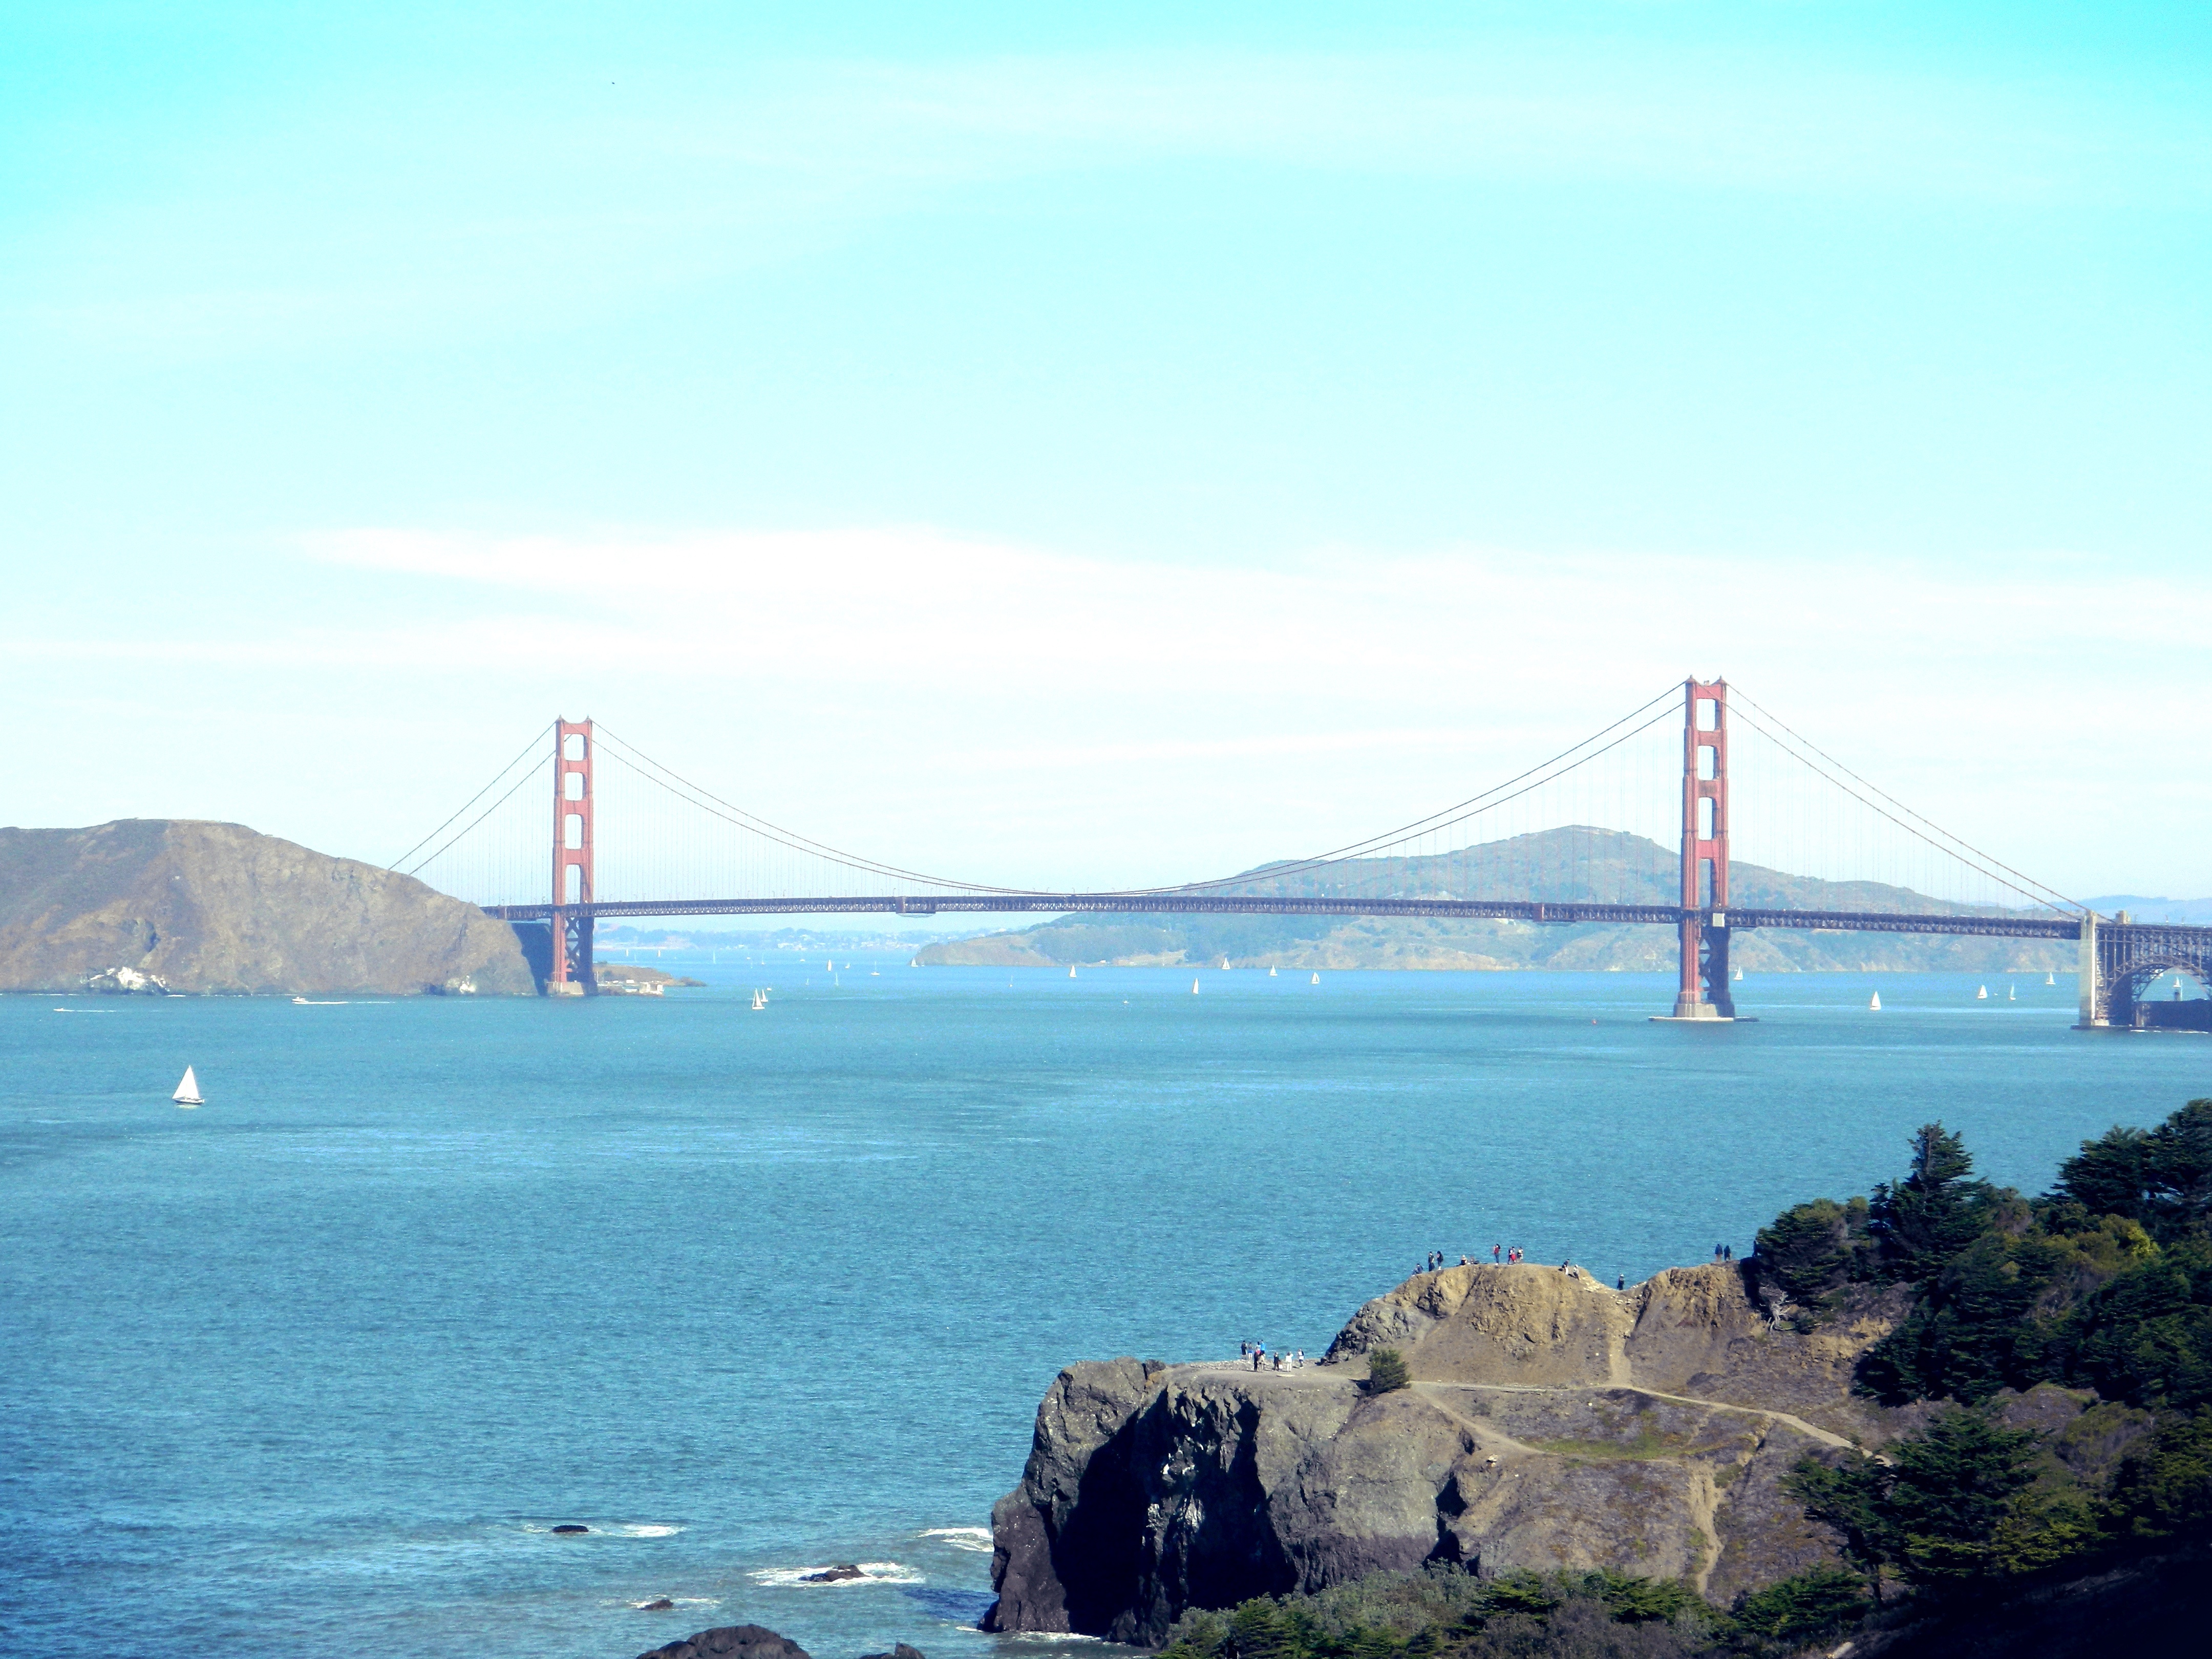
beach, sea, coast, ocean, horizon, bridge, shore, vacation, bay, cape